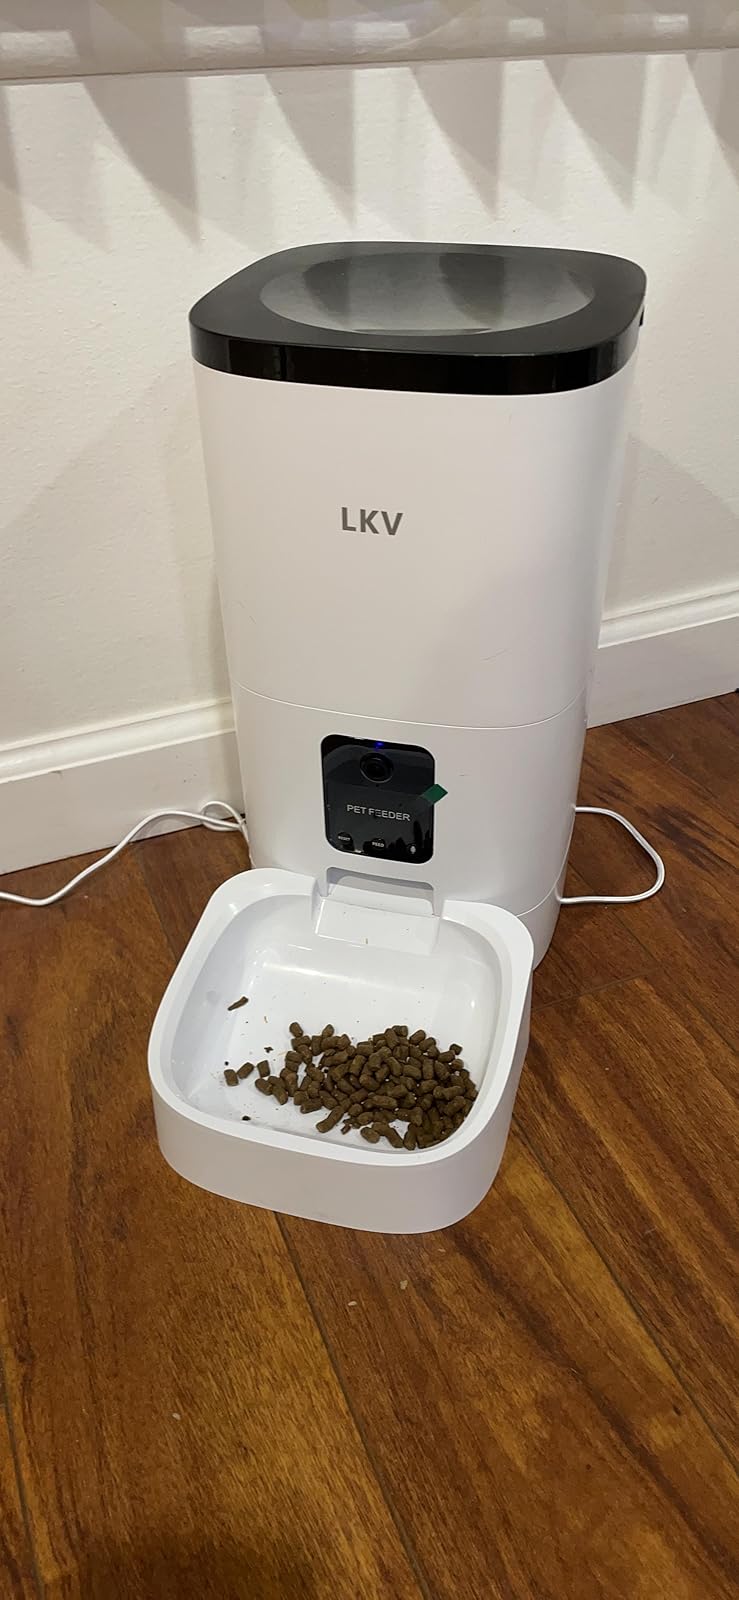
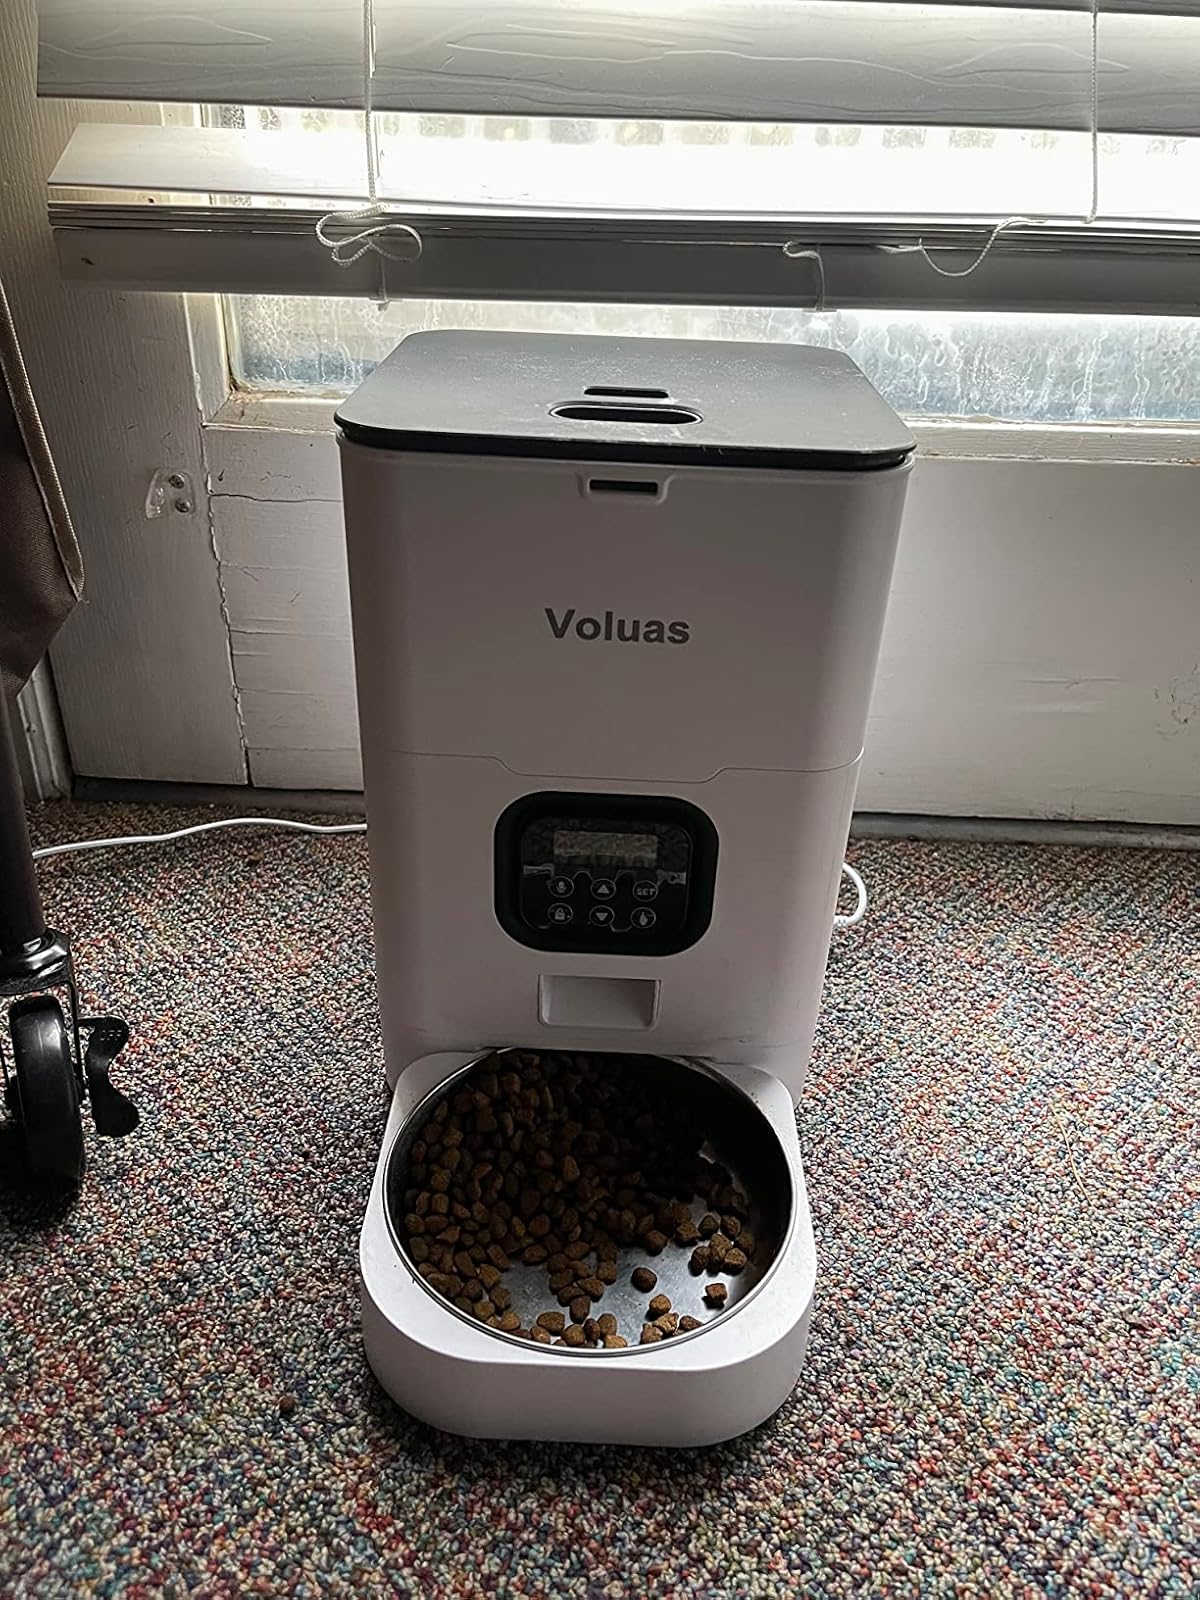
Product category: items_feeder
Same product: no